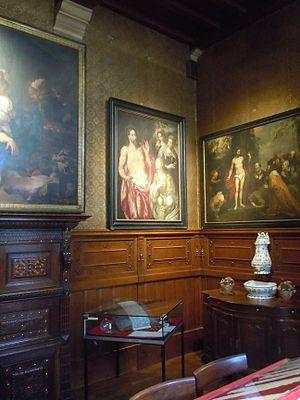
Le Maagdenhuis, est un ancien orphelinat pour filles fondé en 1552, et situé à Anvers. L'administration des hospices civils y fut établie en 1880, et le bâtiment est depuis 1925 la propriété du C.P.A.S., et abrite un musée.